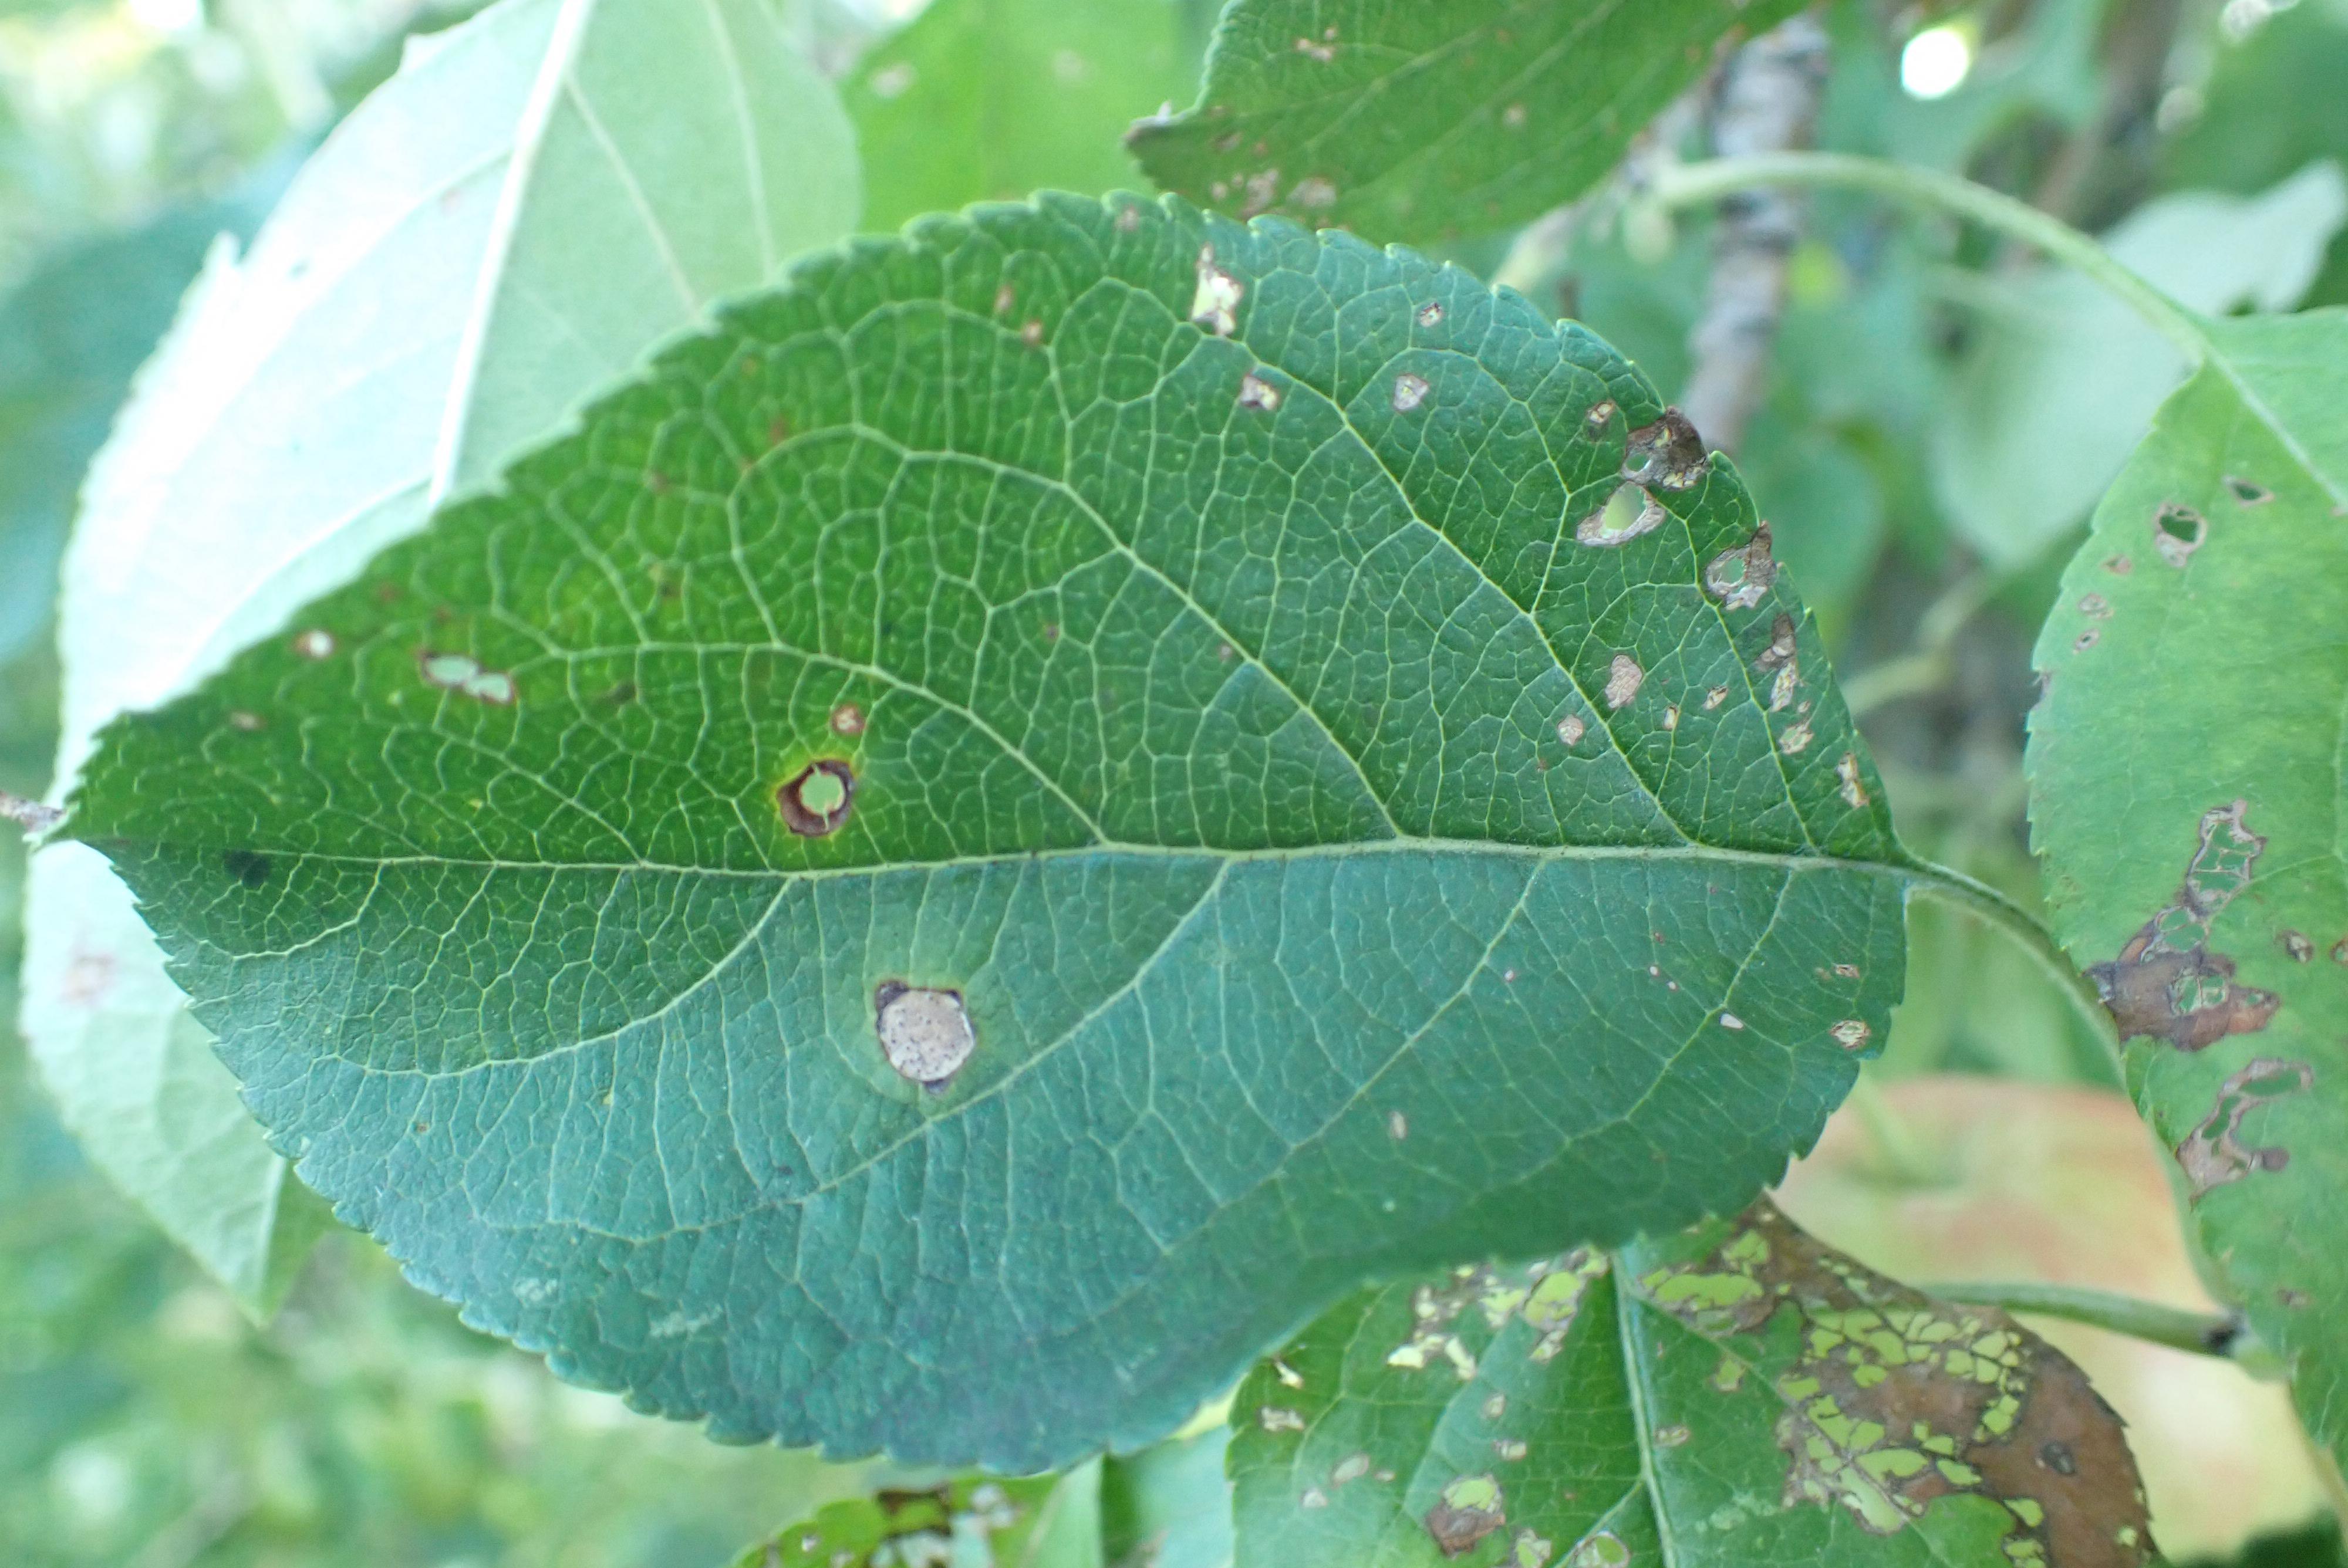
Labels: frog_eye_leaf_spot